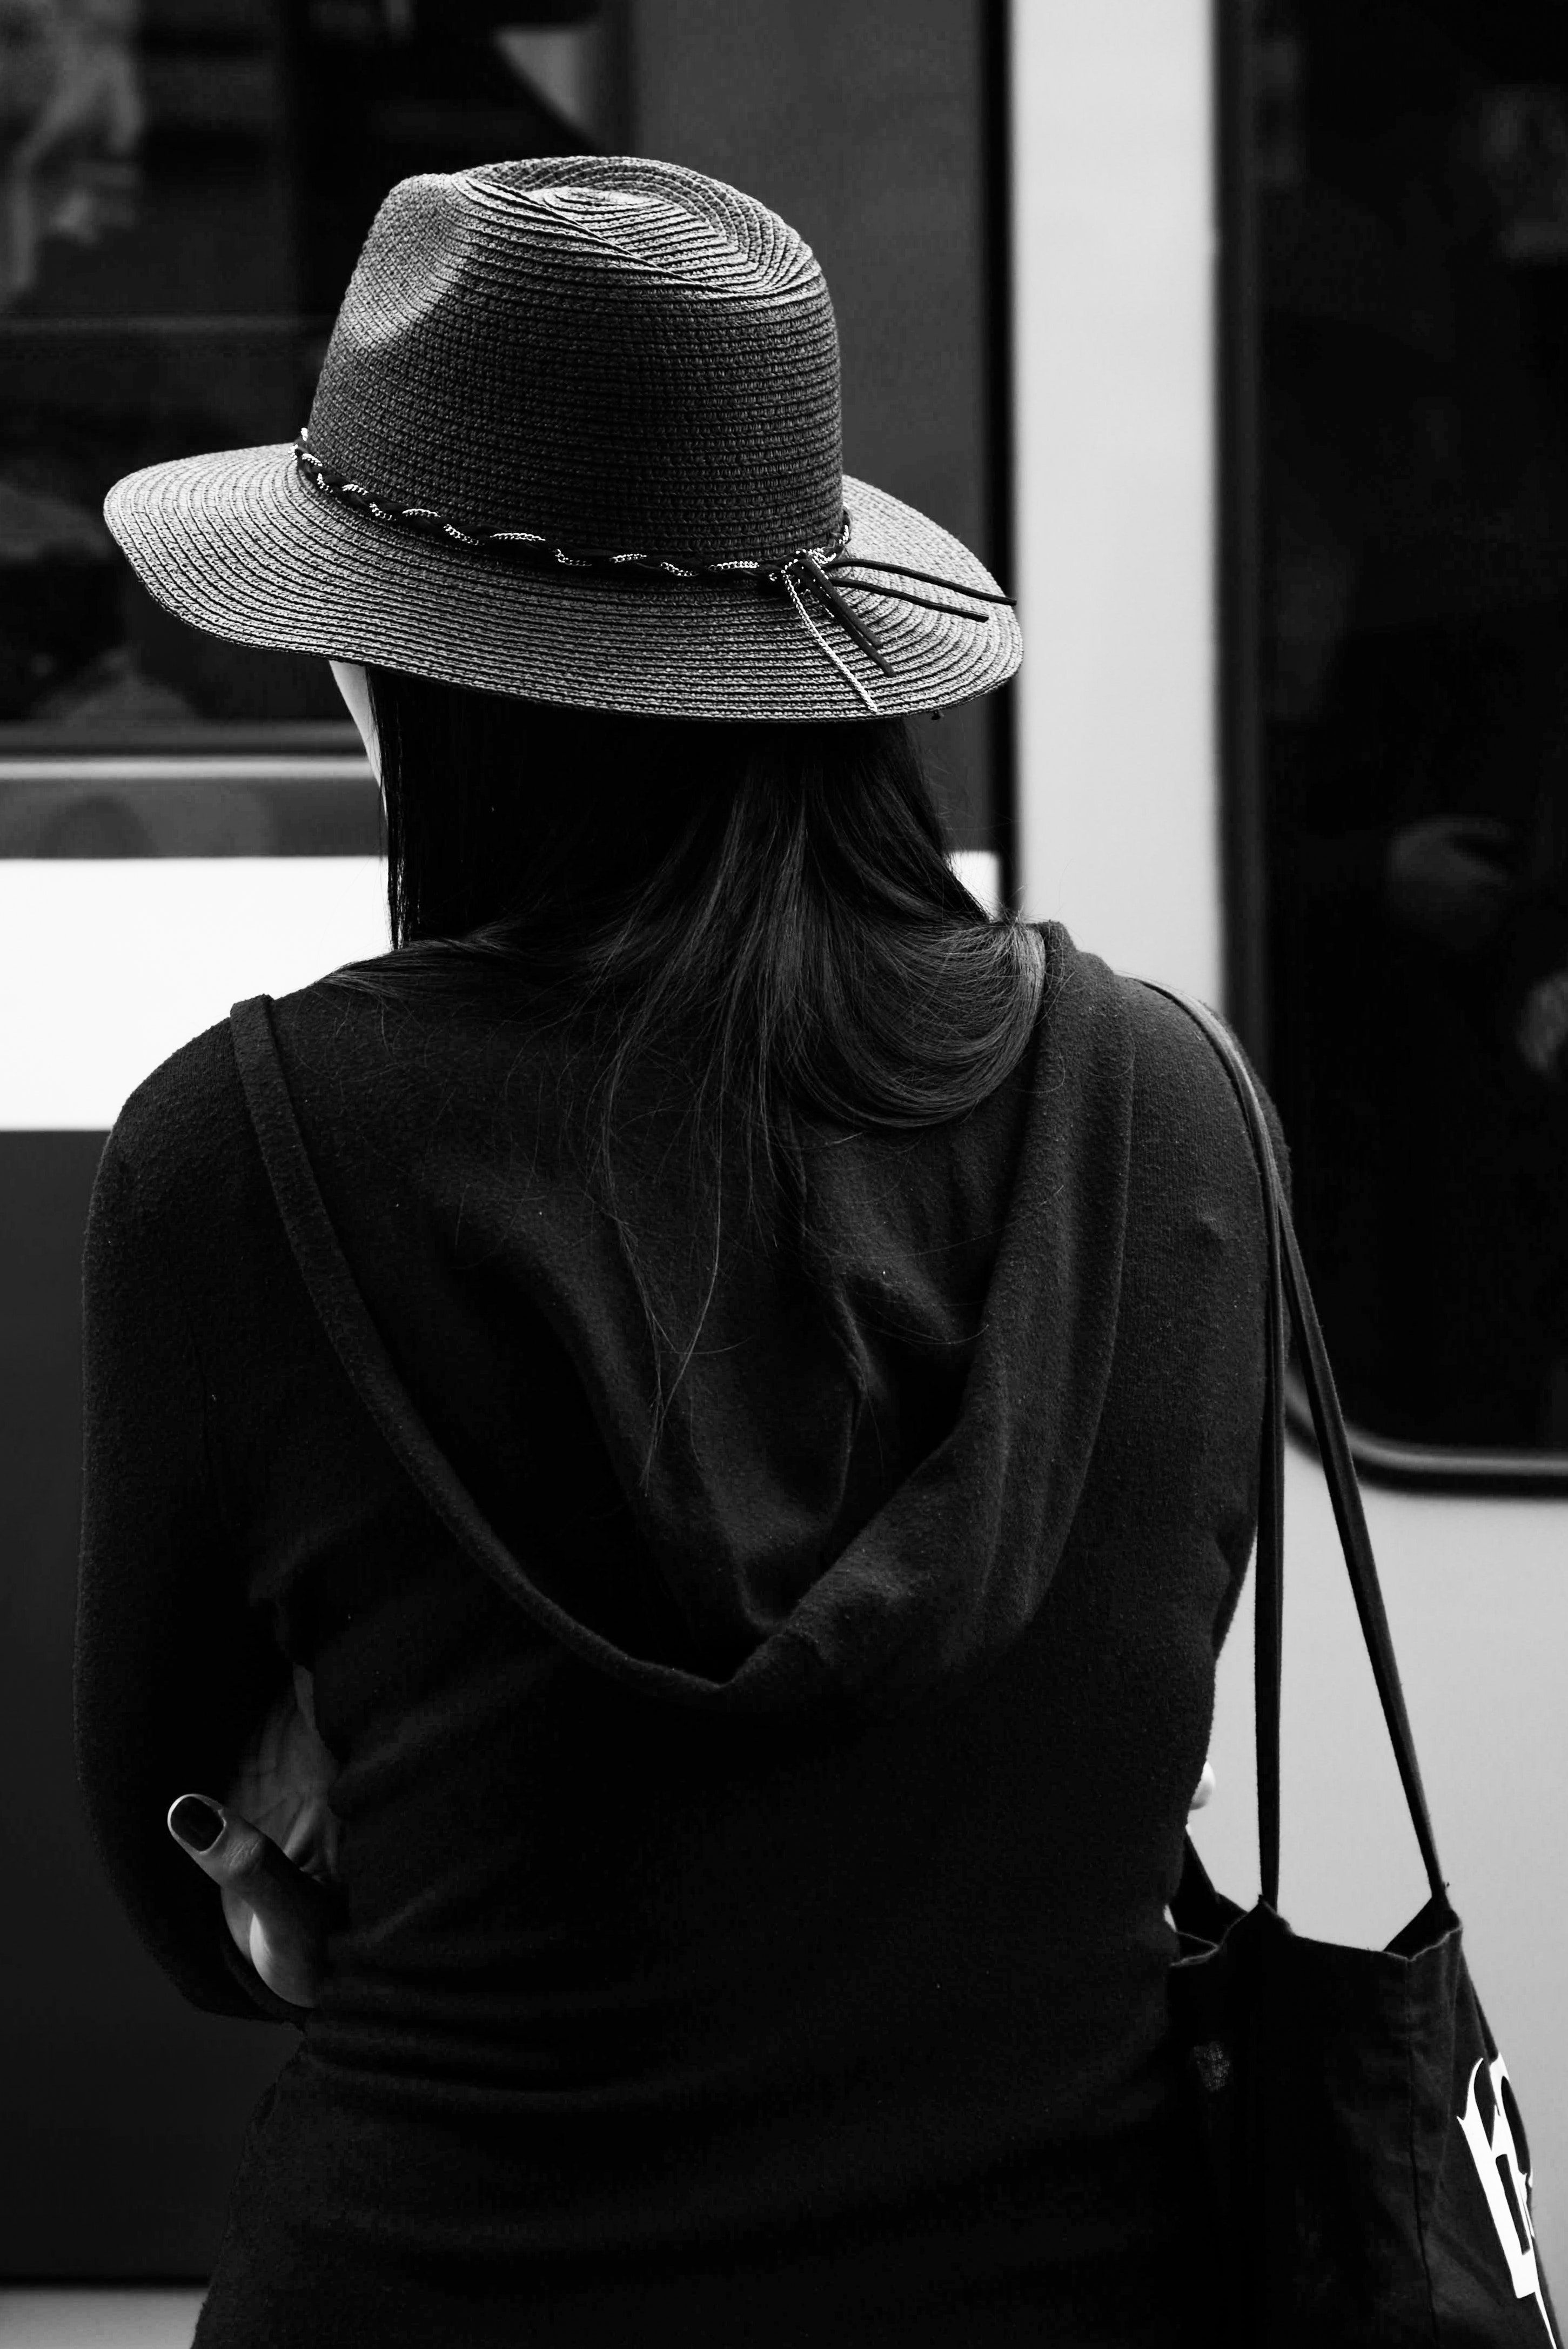
black, white, black and white, monochrome, monochrome photography, hat, photography, fedora, sun hat, human, headgear, shoulder, street, fashion accessory, neck, style, street fashion, film noir